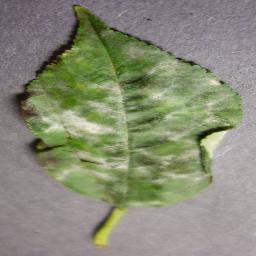
Label: Cherry___Powdery_mildew